Earl Norem

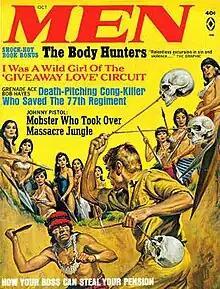
"Men" (Oct. 1967) from Zenith Publishing / Magazine Management. Cover art by Norem, an example of his extensive work for men's adventure magazines.

Norem also painted movie posters for Conforte Graphics; package designs and artwork for Mego Toys, Mattel, and Hasbro; murals for the Military Museum of Southern New England, in Danbury, Connecticut; and two New York Yankees program covers.